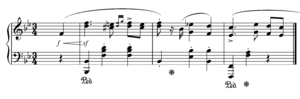
Les Mazurkas opus 17 sont quatre mazurkas composées par Frédéric Chopin entre 1832 et 1833, dédiées à Lina Frappa, professeur de chant et amie de Chopin, publiées pour la première fois à Paris en janvier 1834 chez Pleyel.